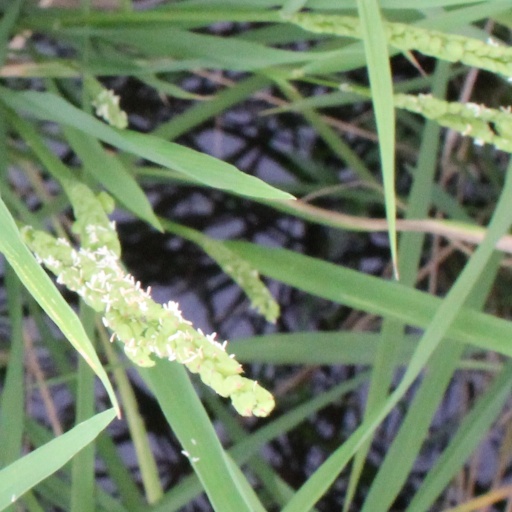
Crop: rice